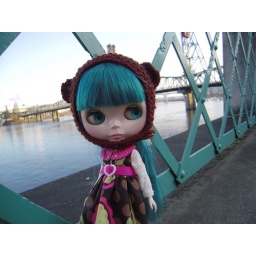
in our fancy new House of Pinku dress and our beautiful xoxo blythe bear bonnet.